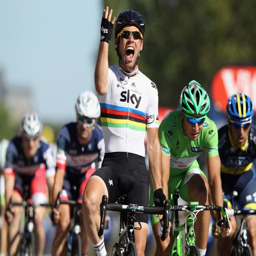
let 's hope we see a repeat of this on sunday 21st !